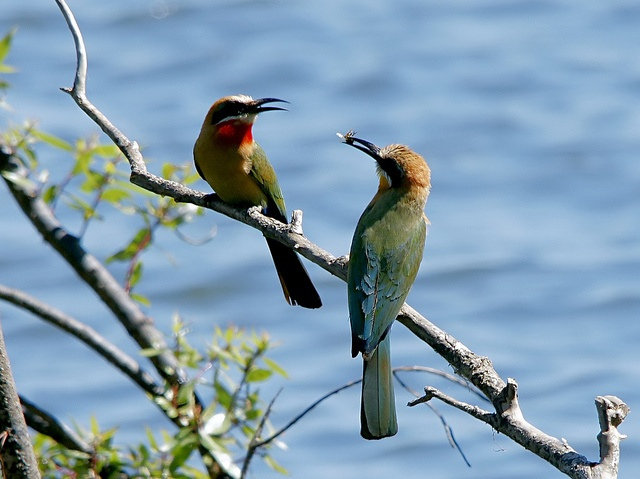
a couple of birds sit on a branch with each other
The birds are sitting on the tree branch next to the water.
There are two birds that are on the limb
Two green, blue and yellow birds have long beaks and sit together on a branch.
A close-up photo of two birds perched on a tree branch.